SS Andrea Doria

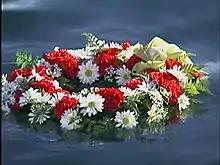
Memorial wreath placed at "Andrea Doria" shipwreck site by survivors, July 2002

"Stockholm" continued to sail for nearly 80 years under various names. In 2025, after years of neglect in Rotterdam, it was sold for scrap following an auction by order of a local court.